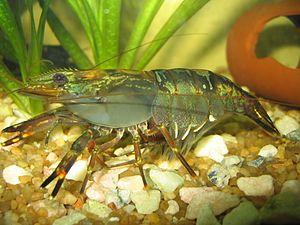
Femelle récoltée à l'état juvénile à CoopeSilencio, Quepos, Costa Rica. Élevée et reproduite en aquarium expérimental.
Macrobrachium hancocki est une espèce de crevettes d'eau douce dont la distribution s'étend sur le versant Pacifique depuis le Costa Rica jusqu'à la Colombie et aux îles Galápagos.